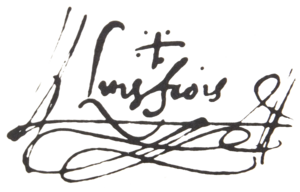
Luís Fróis, né à Lisbonne en 1532 et mort à Nagasaki le 8 juillet 1597, est un prêtre jésuite portugais. Arrivé parmi les premiers missionnaires au Japon, il est également considéré comme un des premiers japonologues. Ses lettres et son histoire du Japon sont une source importante d'informations sur cette époque.